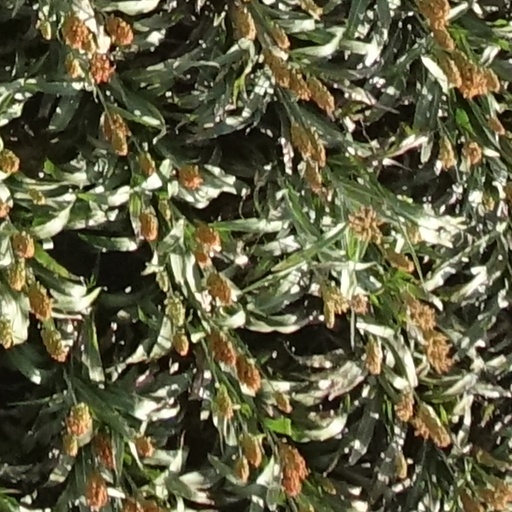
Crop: sorghum